Pultenaea daphnoides

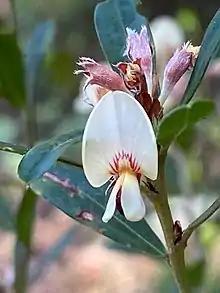
White form

Pultenaea daphnoides, commonly known as large-leaf bush-pea or large-leaf bitter-pea, is a species of flowering plant in the family Fabaceae and is endemic to south-eastern Australia. It is an erect shrub with egg-shaped to wedge-shaped leaves with a pointed tip, and dense clusters of bright yellow and red flowers.